98th (Prince of Wales's) Regiment of Foot

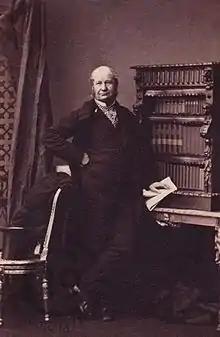
General Mildmay Fane, founder of the regiment

The 98th Foot was raised in Chichester by Lieutenant Colonel Mildmay Fane in response to the threat posed by the French intervention in Spain in March 1824. It was the sixth regiment to be numbered the 98th Foot. The first Colonel of the regiment was Major General Henry Conran. The first set of colours were presented by the Duchess of Richmond at a ceremony at Chichester on 6 October 1824.